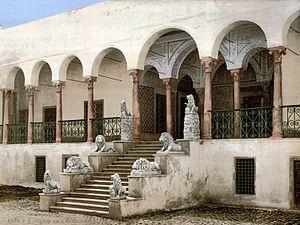
Le bey de Tunis est à l'origine un gouverneur représentant l'Empire ottoman à Tunis.
Le musée national du Bardo est un musée de Tunis, capitale de la Tunisie, situé dans la banlieue du Bardo.